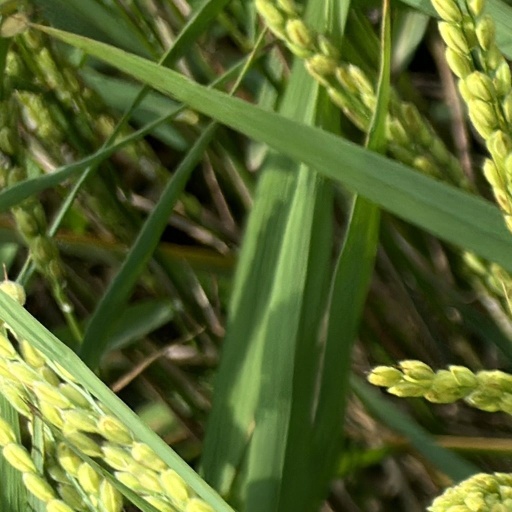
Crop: rice